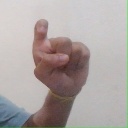
अक्षर: इ